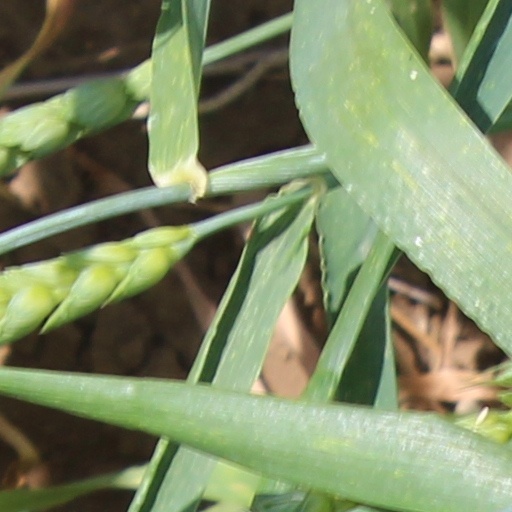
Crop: wheat